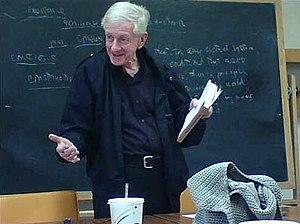
Joseph Zalman Margolis est un philosophe américain issu d'une famille d'immigrants juifs originaires d'Europe centrale. Depuis 1991, il est titulaire de la chaire the Laura H. Carnell de philosophie à l'Université Temple, Philadelphie. Margolis se réclame d'un historicisme radical et du pragmatisme américain. Il est également le penseur d'une forme de relativisme qu'il nomme robust relativism. Il est un représentant de l'esthétique analytique.